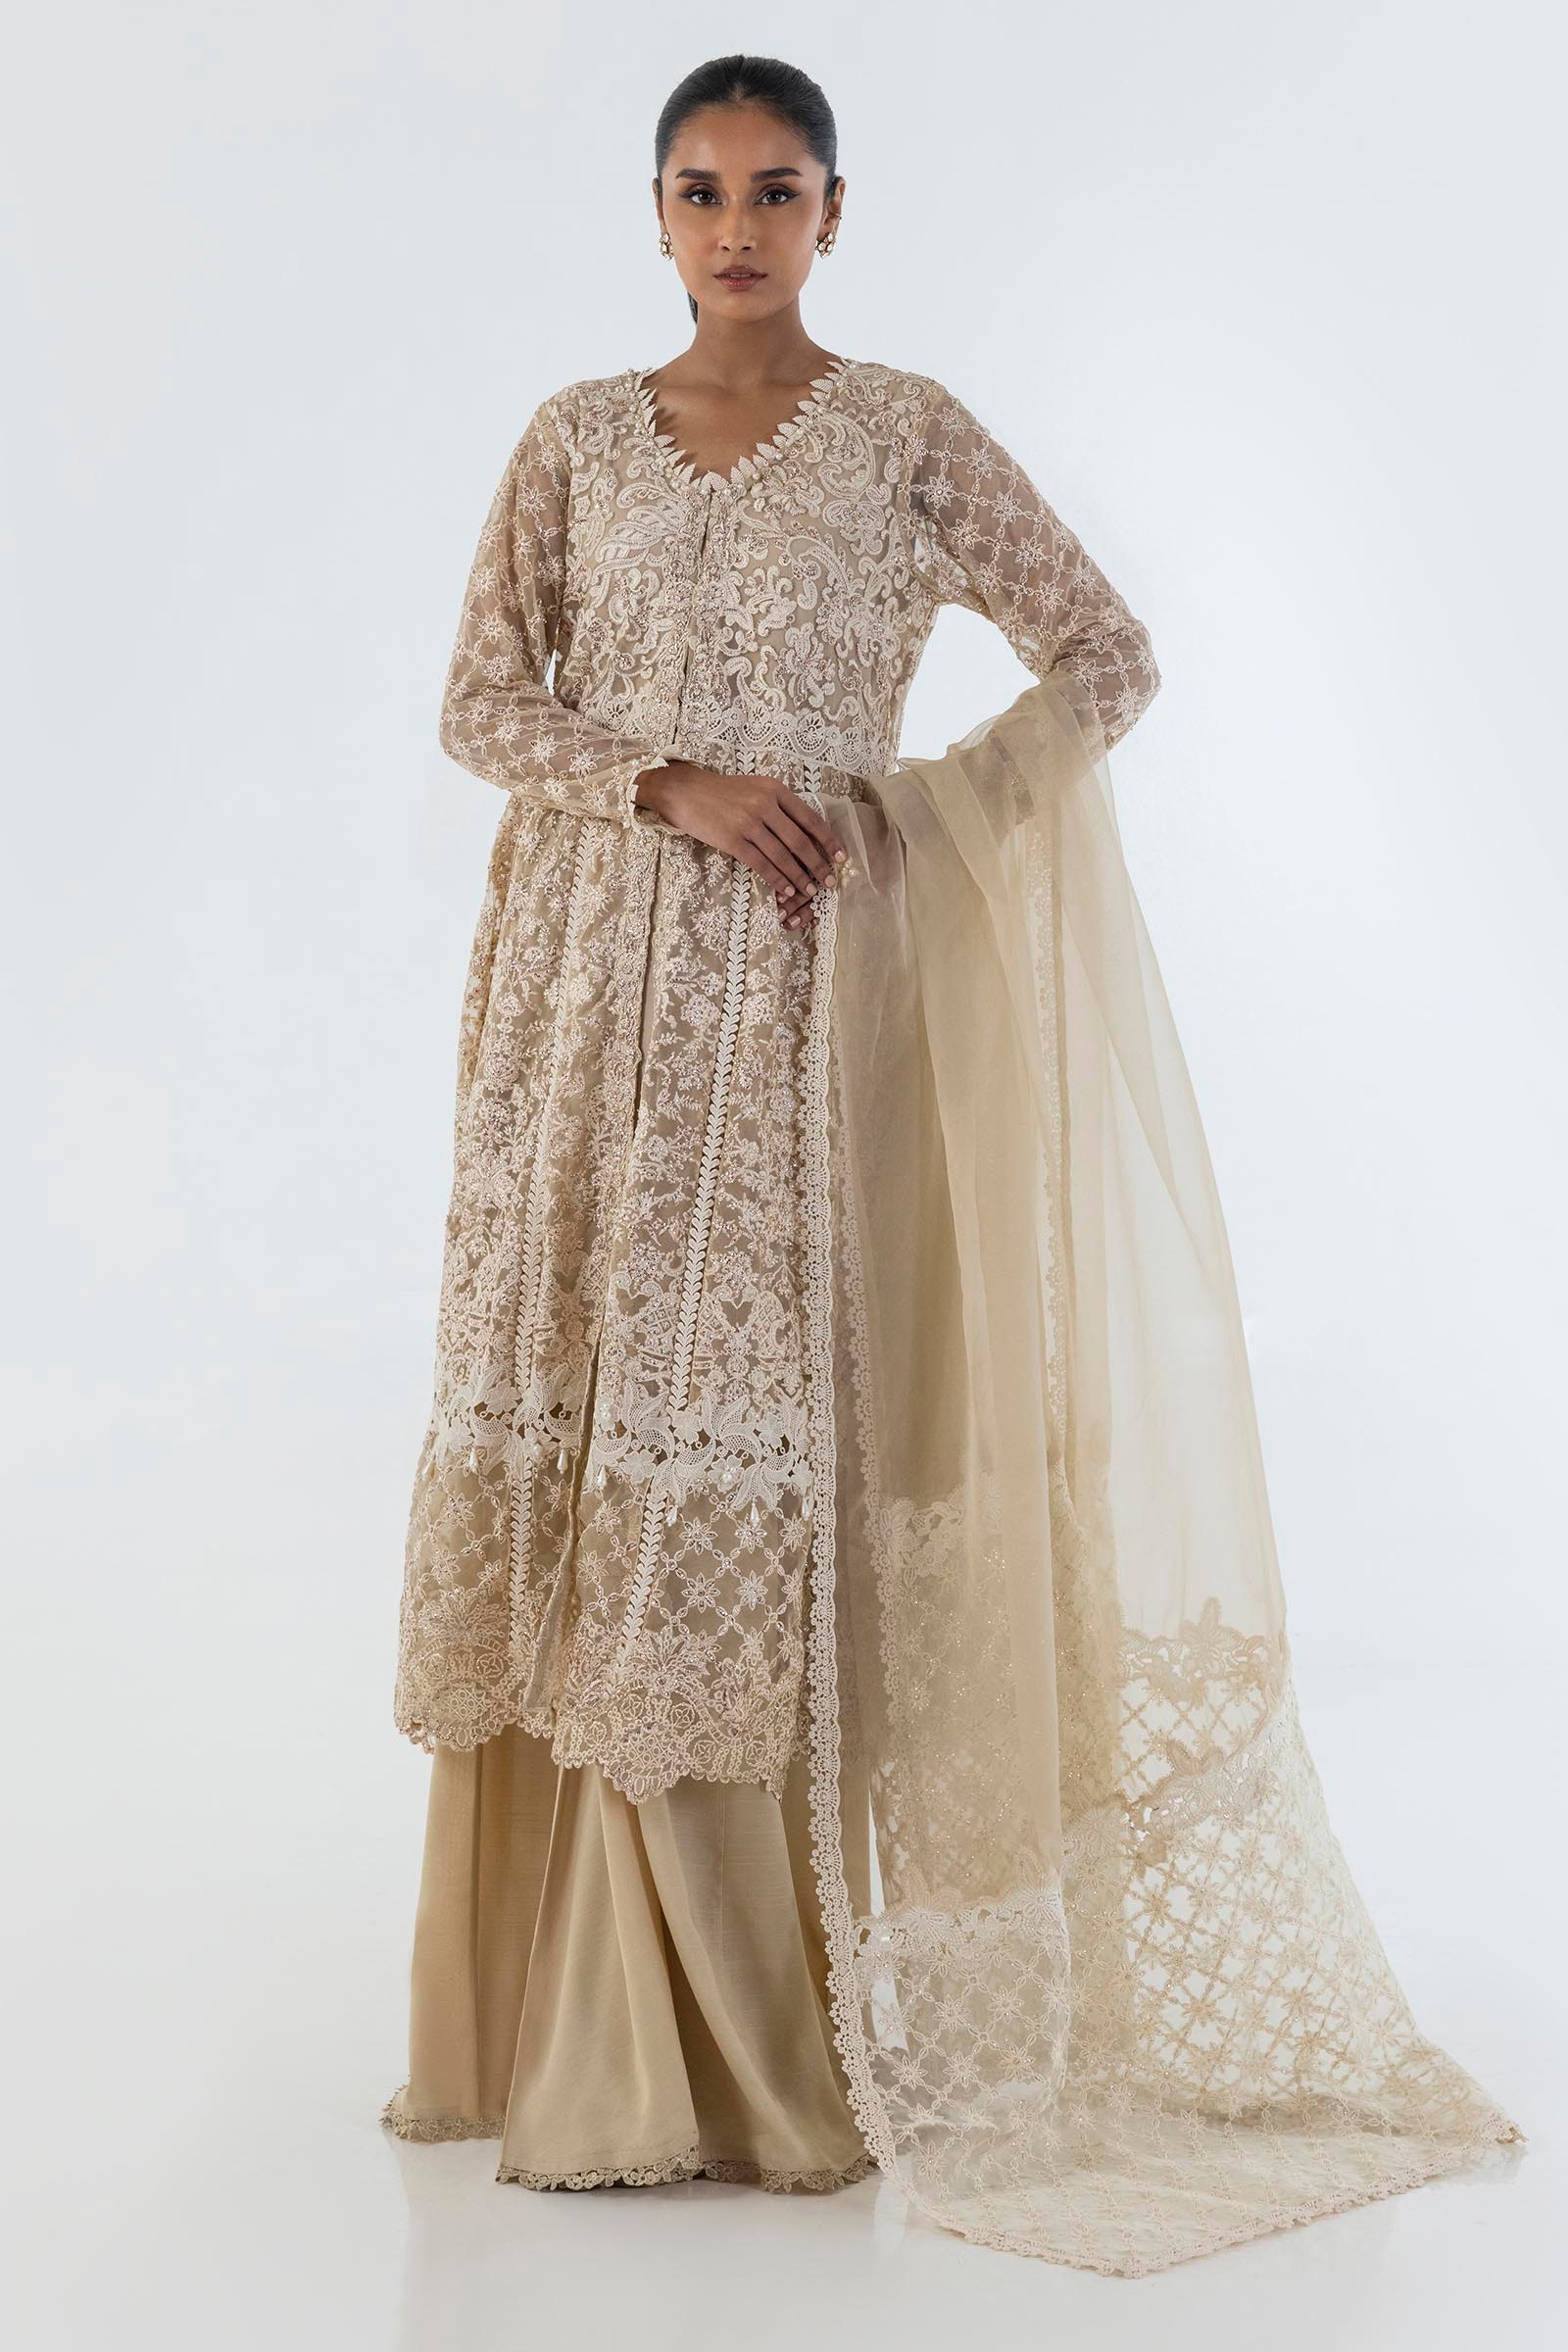
cream embroidered net chiffon suit